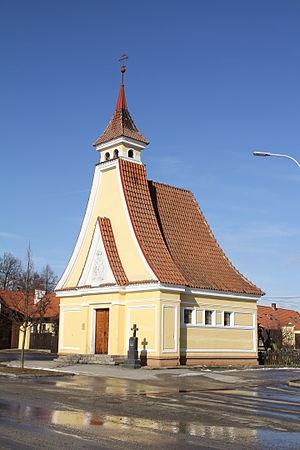
Domanín est une commune du district de Jindřichův Hradec, dans la région de Bohême-du-Sud, en République tchèque. Sa population s'élevait à 390 habitants en 2020.